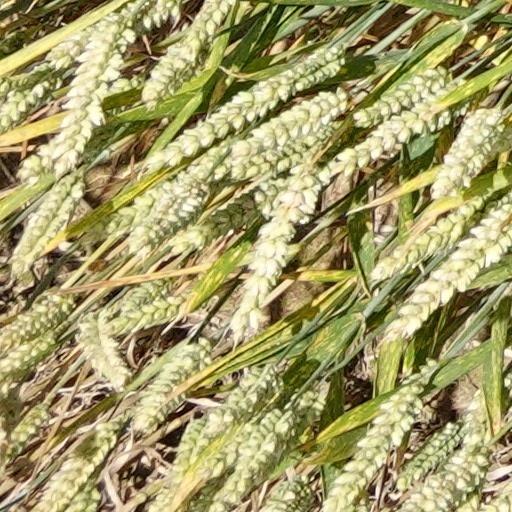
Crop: wheat